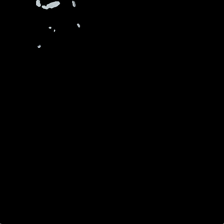
View: back
Type: Trousers
Category: Children
Brand: Not in the list
Brand text on label: Livly
Colors: Grey, White
Material: 100% Cotton
Cut: Regular
Size: 86
Price range: 50-100
Recommended usage: Reuse
Description: Knitted trousers